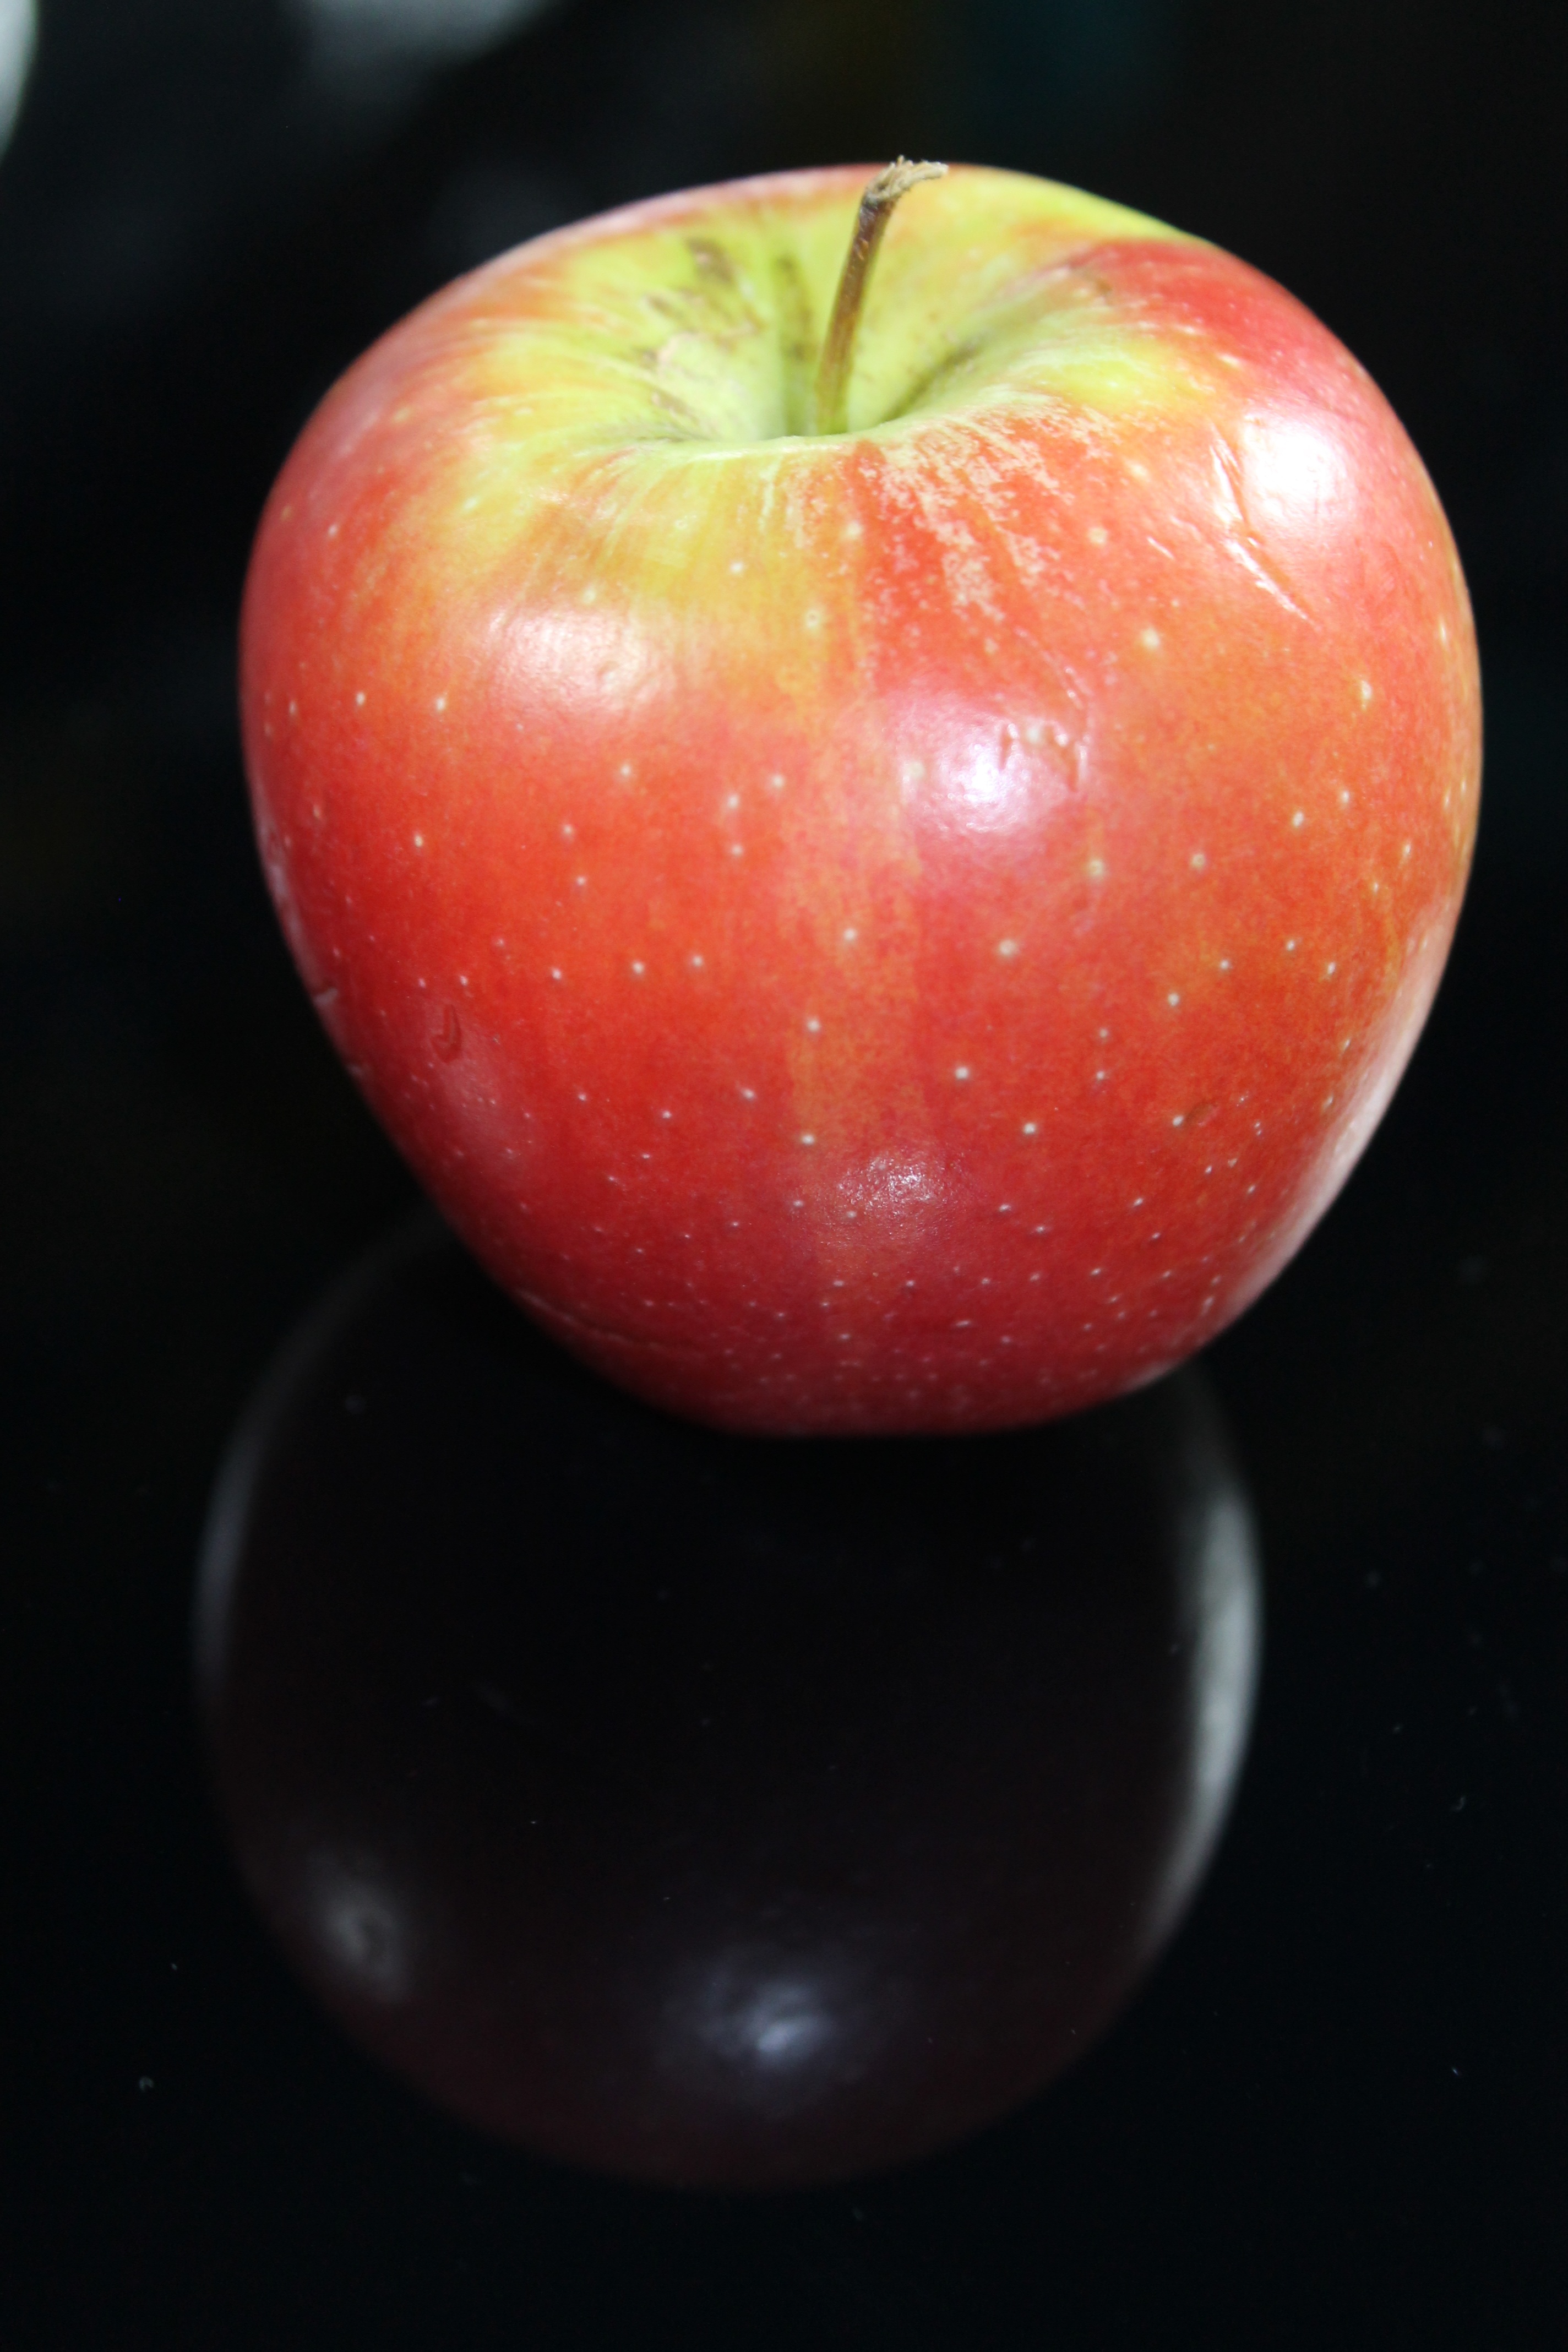
apple, tree, nature, plant, fruit, sweet, flower, orchard, ripe, food, green, red, harvest, produce, black, garden, healthy, eat, delicious, fruits, vitamins, frisch, bless you, mirroring, apple tree, macro photography, farmers local market, flowering plant, rose family, nutrients, stengel, culture of apple, land plant